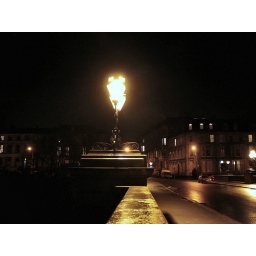
Glasgow, bridge over river kelvin